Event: Nepal Earthquake
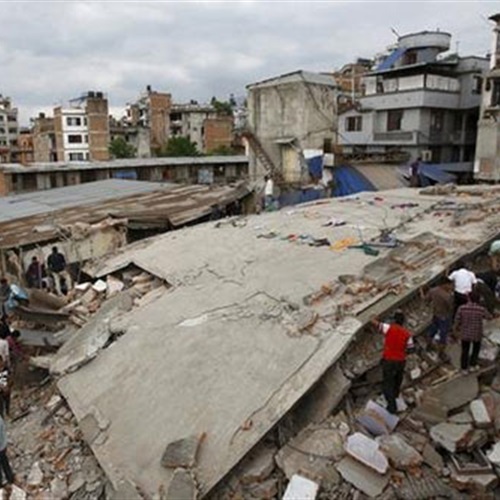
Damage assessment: damage